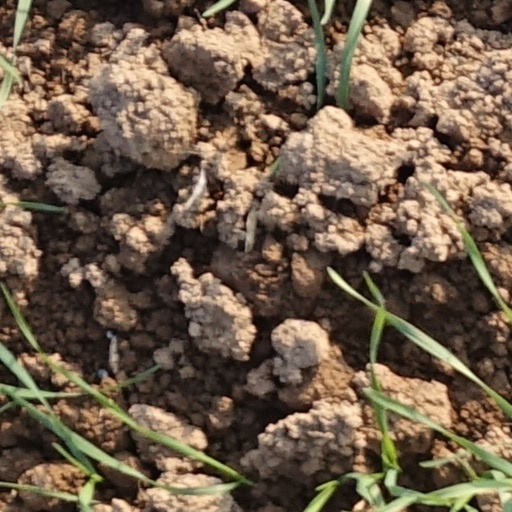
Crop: wheat